Resort architecture

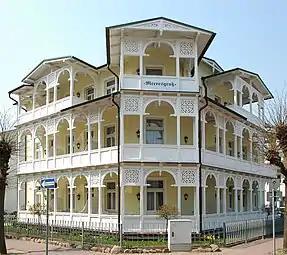
Villa Meeresgruss (""Sea Greeting"") in Binz, Rugia Island - a typical mansion in German resort architecture style

Resort architecture is an architectural style that is especially characteristic of spas and seaside resorts on the German Baltic coast. The style evolved since the foundation of Heiligendamm in 1793, and flourished especially around the year 1870, when resorts were connected to big cities via railway lines. Until today, many buildings on the German coasts are built in the style or feature distinct elements of resort architecture.